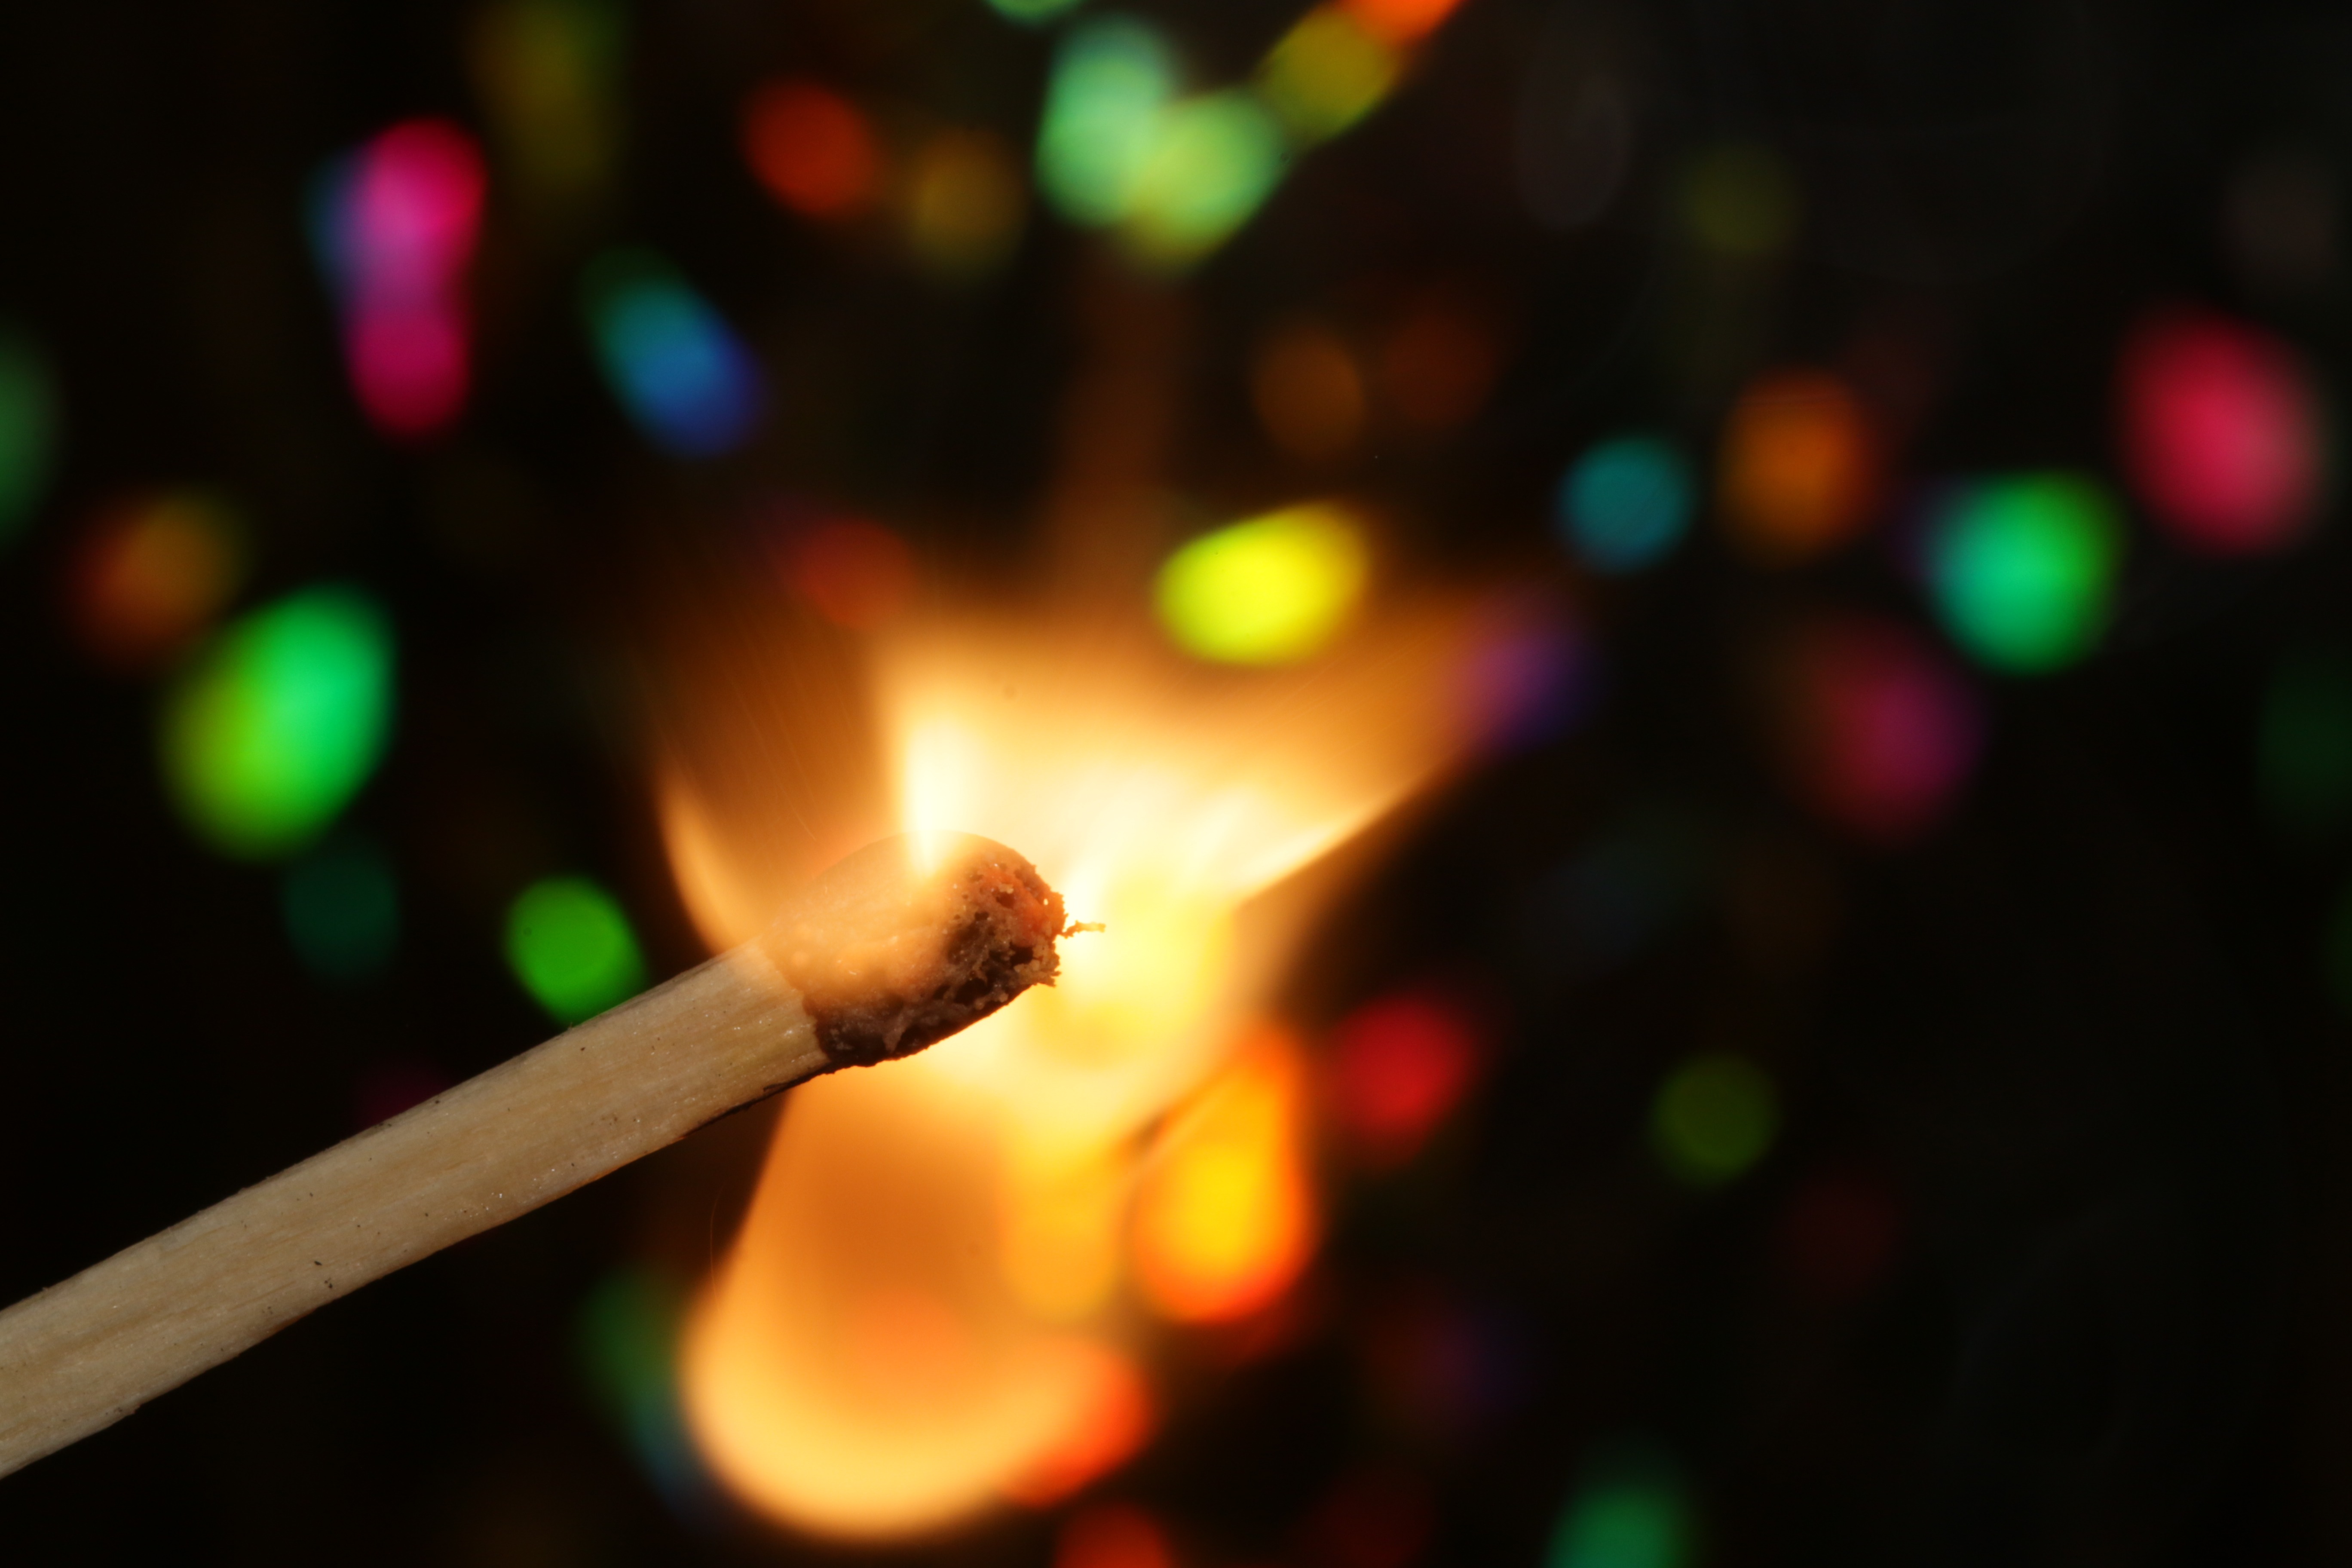
light, night, sparkler, green, color, flame, fire, darkness, lighting, burn, lighter, christmas decoration, match, sticks, sulfur, macro photography, burns, christmas lights, match head